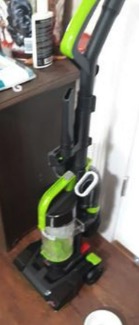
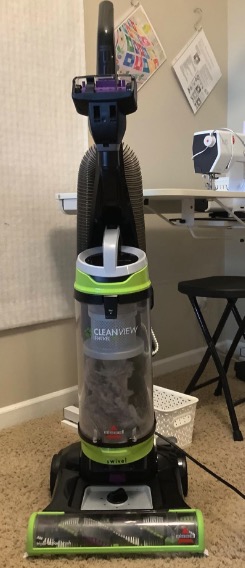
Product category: items_vacuum
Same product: no